HNoMS Rauma (1939)

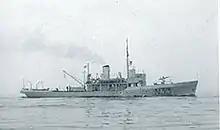
"Rauma" after the Second World War

After the war "Rauma" was recommissioned in 1947 and in 1949 was rebuilt as a minelayer training ship. She was decommissioned in Horten 21 August 1959 and laid up until put out of service and sold in April 1963.